Codename: Kids Next Door – Operation: V.I.D.E.O.G.A.M.E.

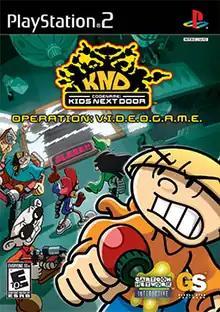
North American PS2 box art

Codename: Kids Next Door – Operation: V.I.D.E.O.G.A.M.E. (Villains In Detention Escape Outpost Growing Amalgamation Mega Enormously) is a 2005 platform game developed by High Voltage Software and published by Global Star Software for the GameCube, Xbox, and PlayStation 2. The game is based on the American animated television series "", which aired from 2002 to 2008 on Cartoon Network.